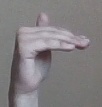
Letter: khaa